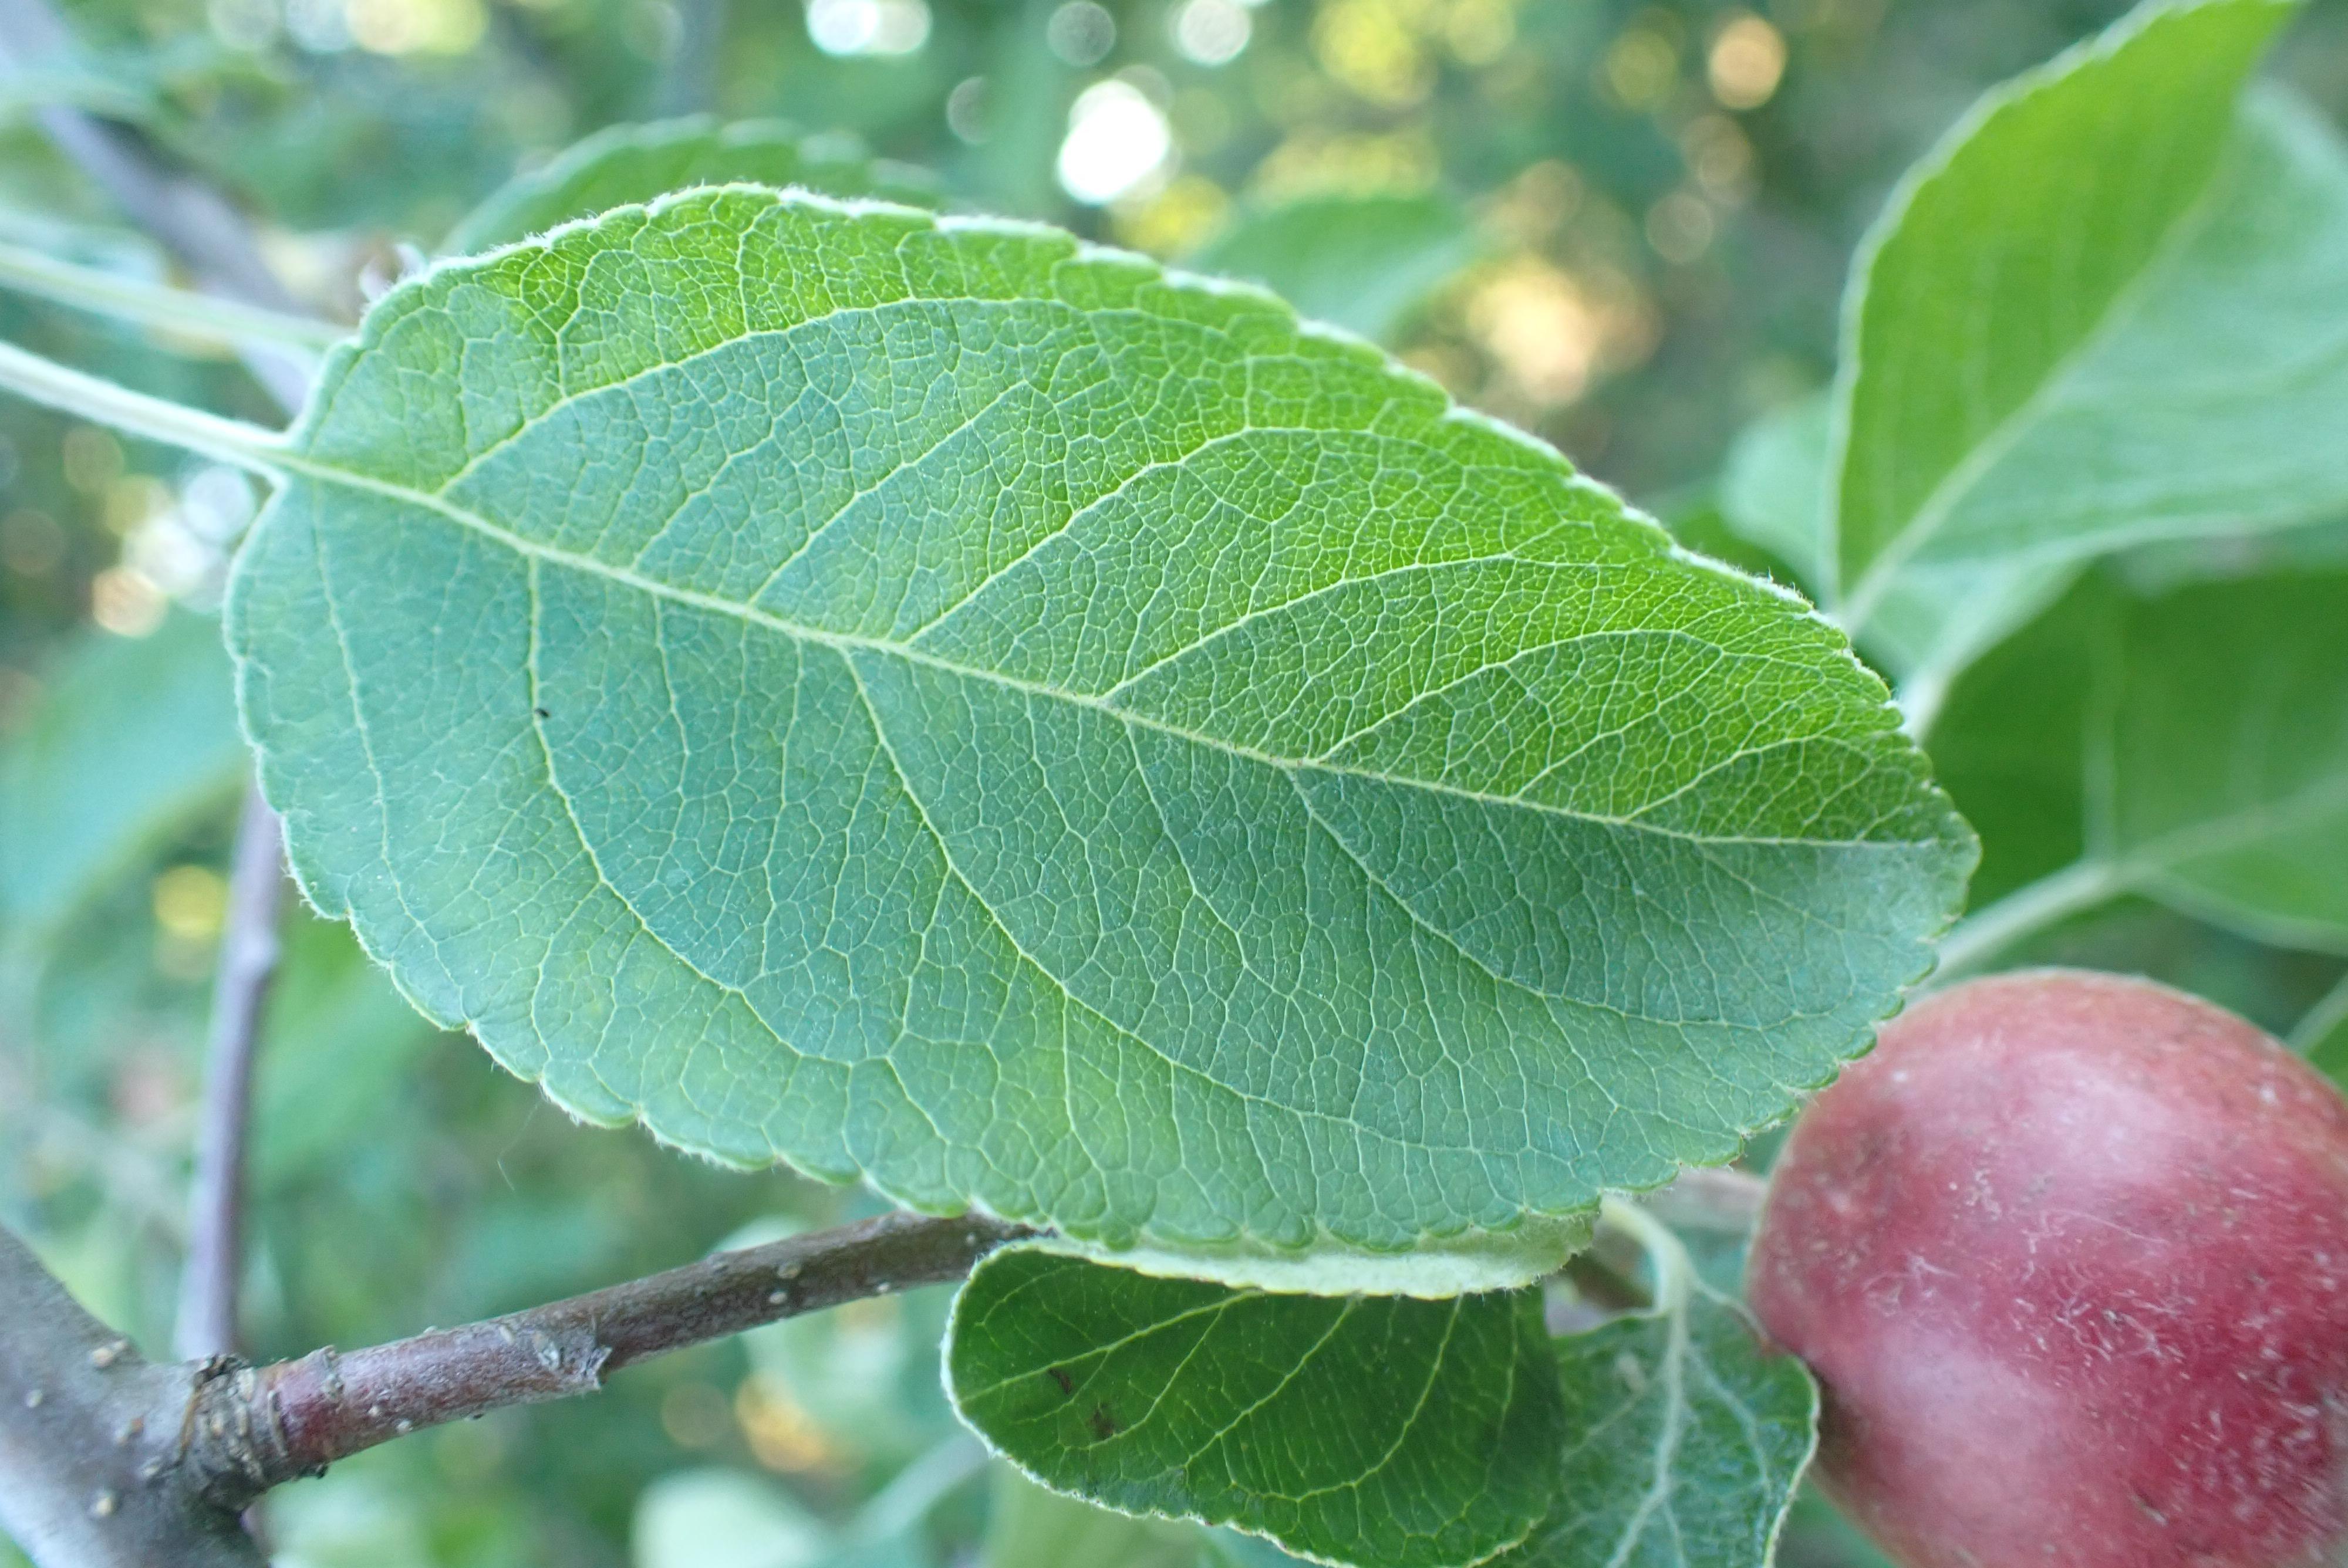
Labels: healthy